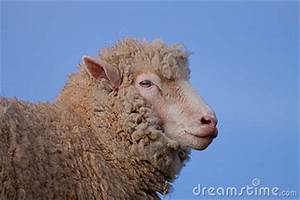
Label: sheep